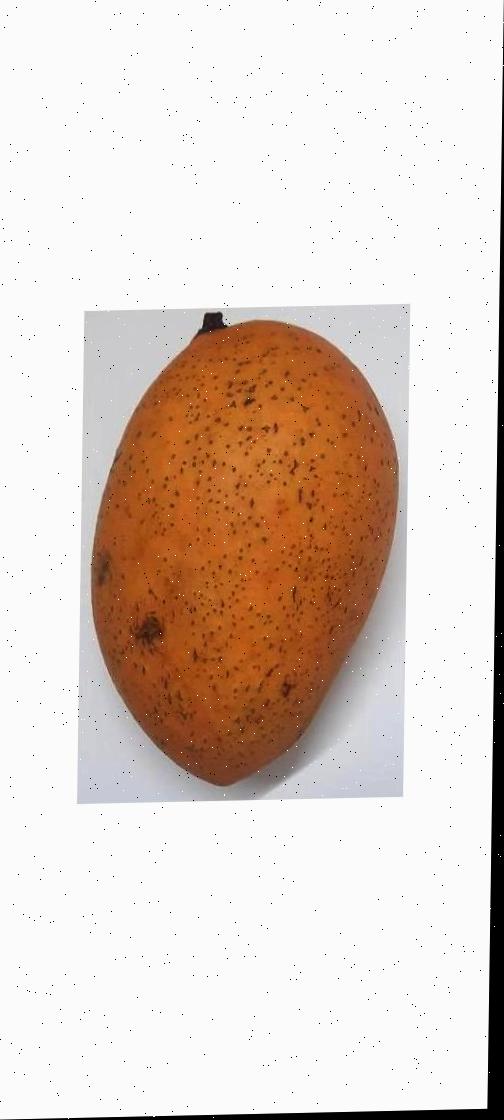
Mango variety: Ashshina Classic